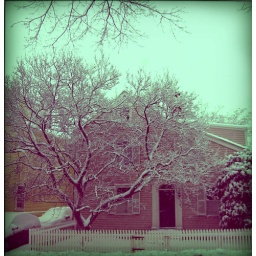
snowy tree in front of pink house